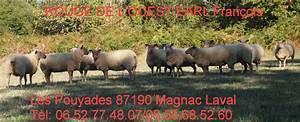
sheep